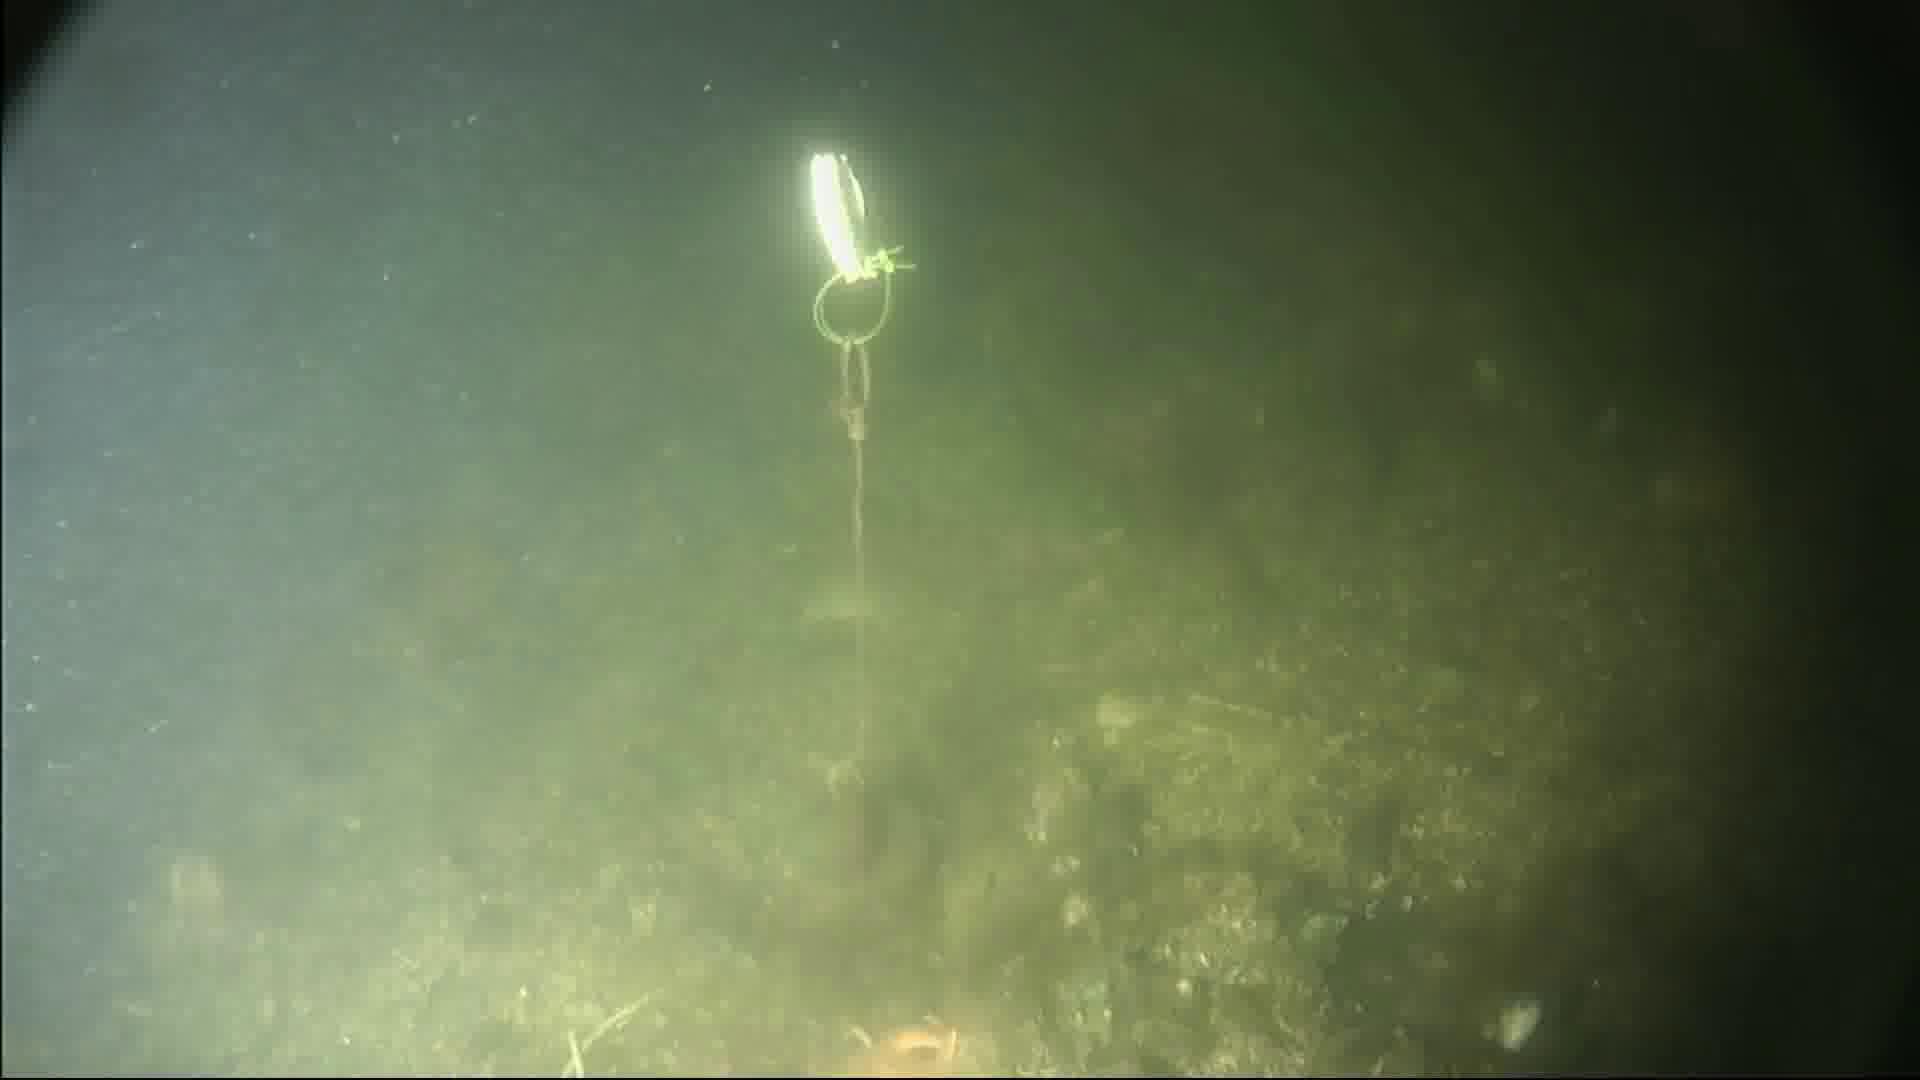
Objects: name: starfish
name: crab